Pann Pan Lyet Par

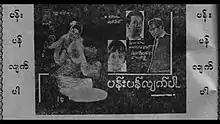
Film poster

Pann Pan Lyet Par is a 1963 Burmese black-and-white drama film, directed by Chit Khin starring Collegian Ne Win, Myat Lay, Kyi Kyi Htay and Baby Nwet.